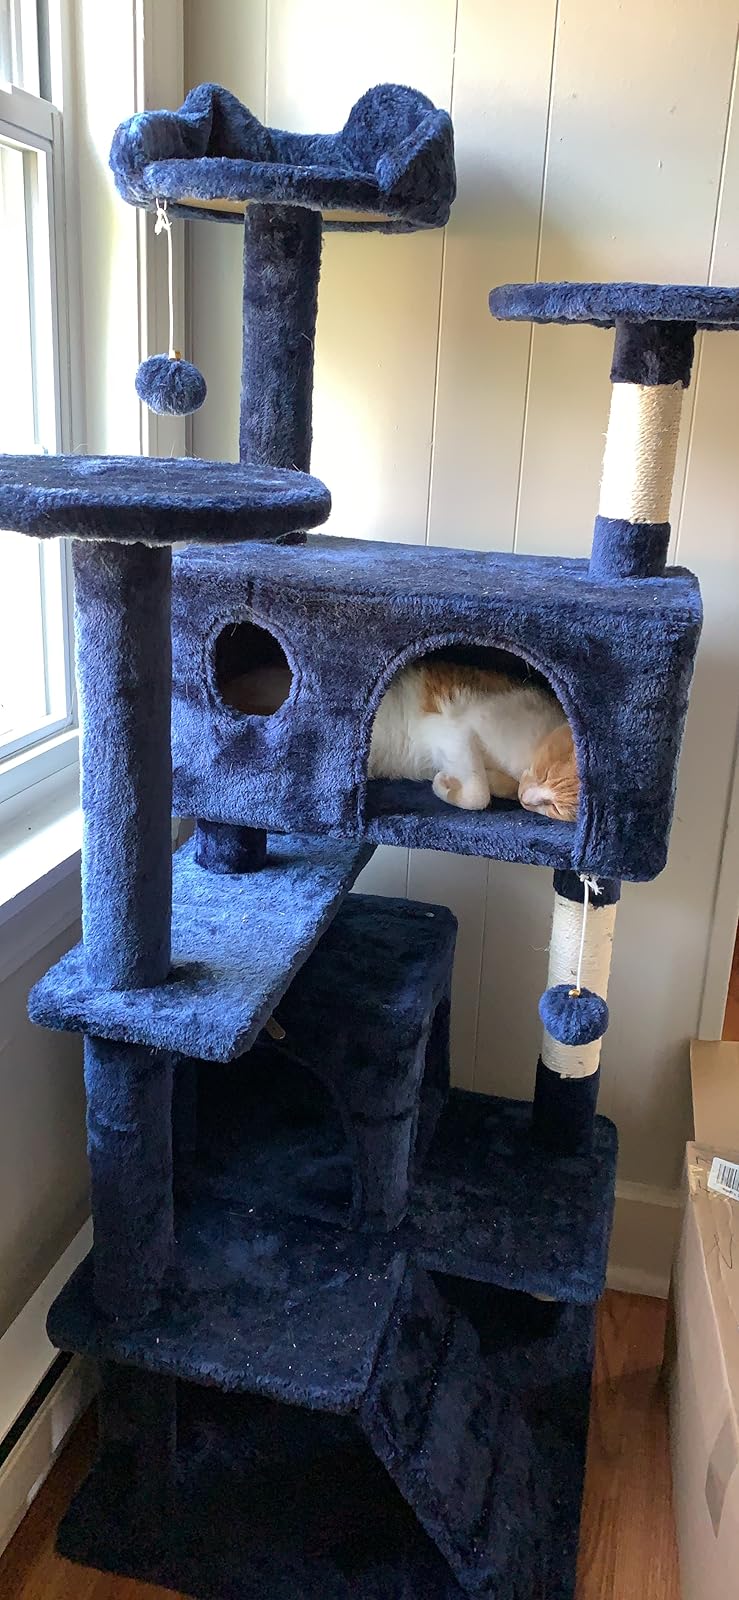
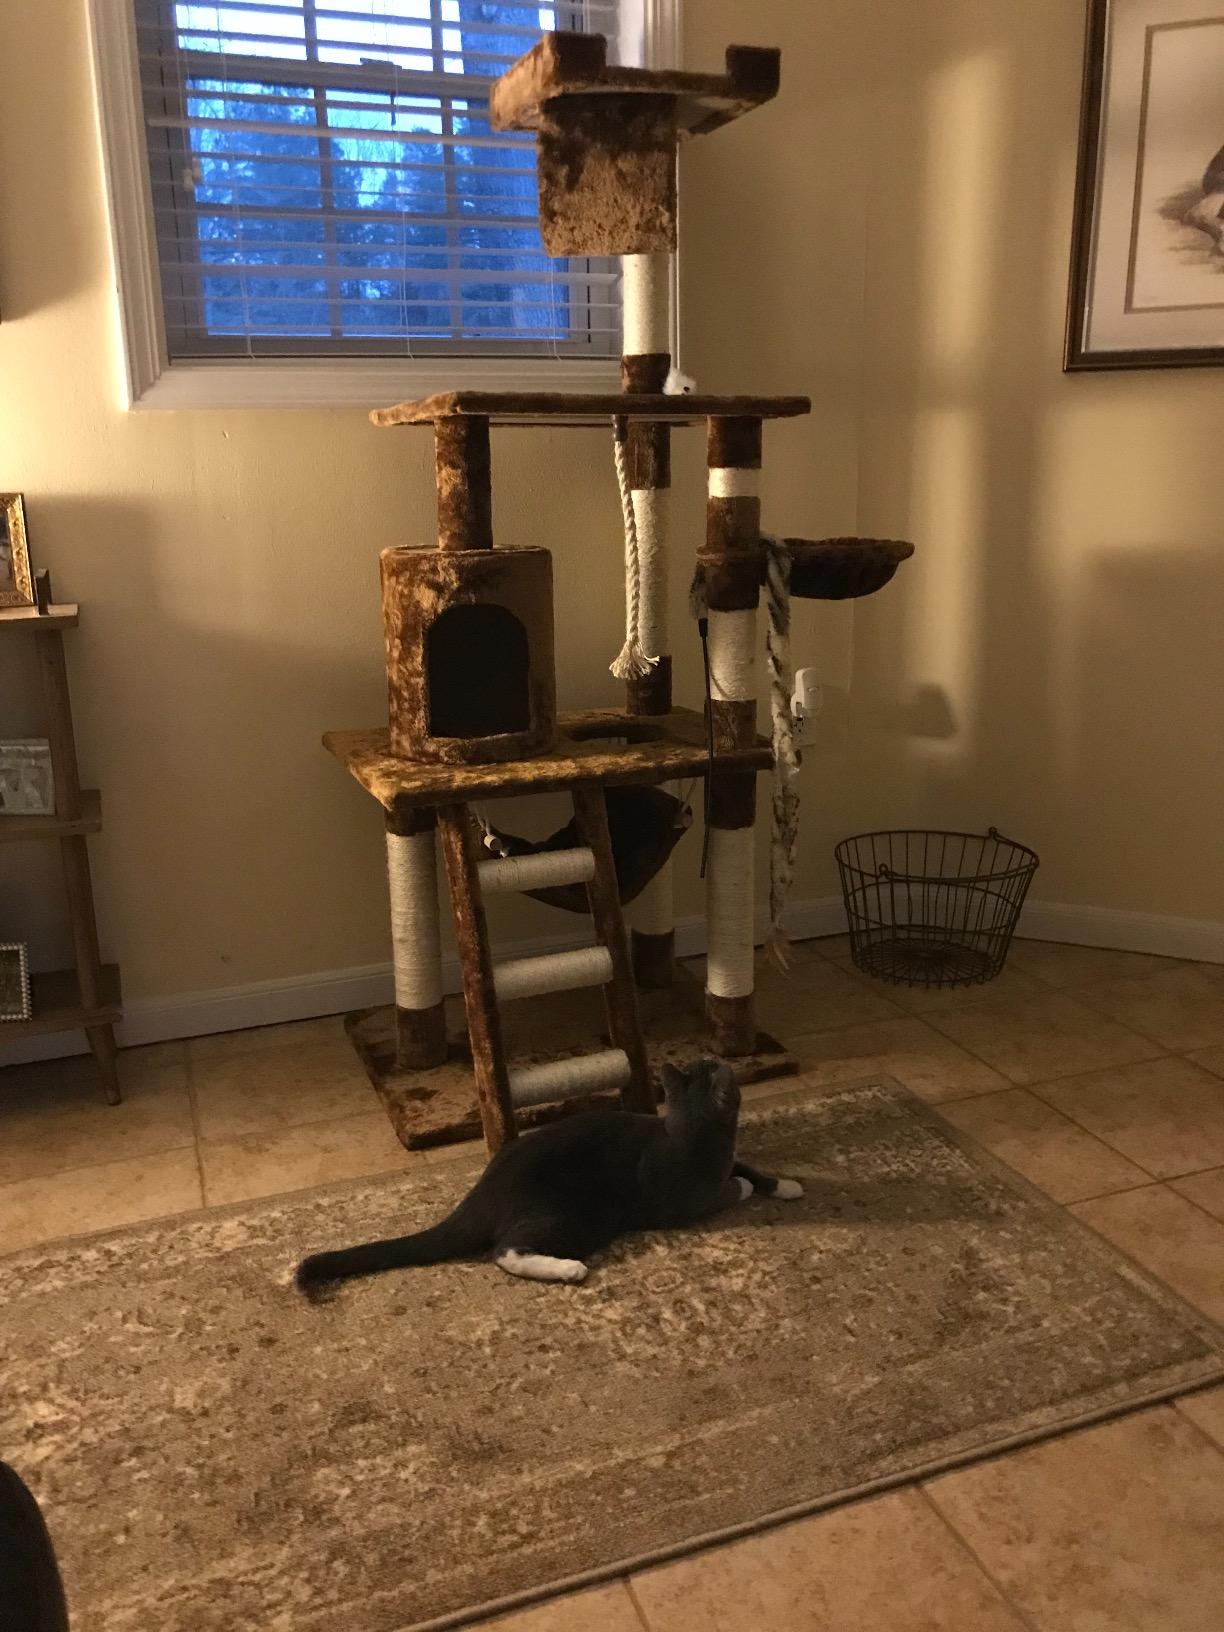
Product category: items_cat tree
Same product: no